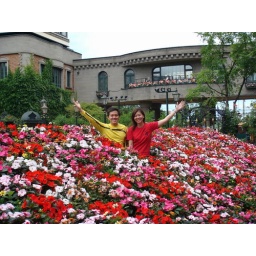
Standing in the middle of flower bed